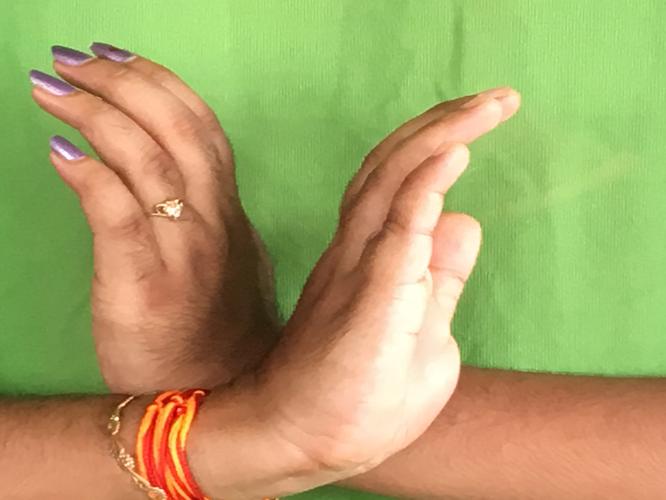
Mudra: Nagabandha
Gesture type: double_hand